50th Baeksang Arts Awards

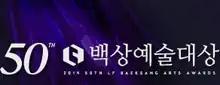
Title card

The 50th Baeksang Arts Awards ceremony, organised by "Ilgan Sports", took place on May 27, 2014, at Grand Peace Hall, Kyung Hee University, Seoul, beginning at 6:20 p.m. KST. The ceremony was televised live in South Korea by JTBC and was hosted by Shin Dong-yup and Kim Ah-joong.